Valda Valkyrien

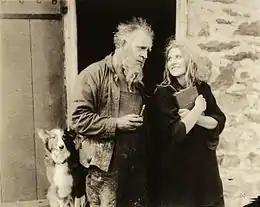
Valda Valkyrien playing a young girl, probably in the 1916 Thanhouser production "Silas Marner." If so, the older actor is Frederick Warde.

Valkyrien's success at Thanhouser brought her an offer from the Fox Film Corporation and in 1916 she signed on to make feature-length productions at Fox's East Coast facilities in New Jersey. However, the contractual relationship soured after one film, "The Unwelcome Mother"; she was supposed to be billed above the title, and when Fox reneged by placing her name both below the title and that of her co-star, she sued Fox for $25,000. Valkyrien then left Fox and returned to Thanhouser at New Rochelle, New York to work successfully in feature-length films during the company's last two years of production (1916–17) and then acted in single films: first in "Magda" (1917) with Clara Kimball Young's own company for Lewis J. Selznick's Select Pictures, then "The Crusher" (1917) with Derwent Hall Caine at the Wharton Studios in Ithaca, New York, "T'Other Dear Charmer" (1918) with John Bowers and directed by former Vitagraph director William P. S. Earle for the World Film Corporation, and the sensationalist independent production "Huns Within Our Gates" (1918, also starring Derwent Hall Caine), ironically filmed at the dormant Thanhouser studios for the Arrow Film Corporation.